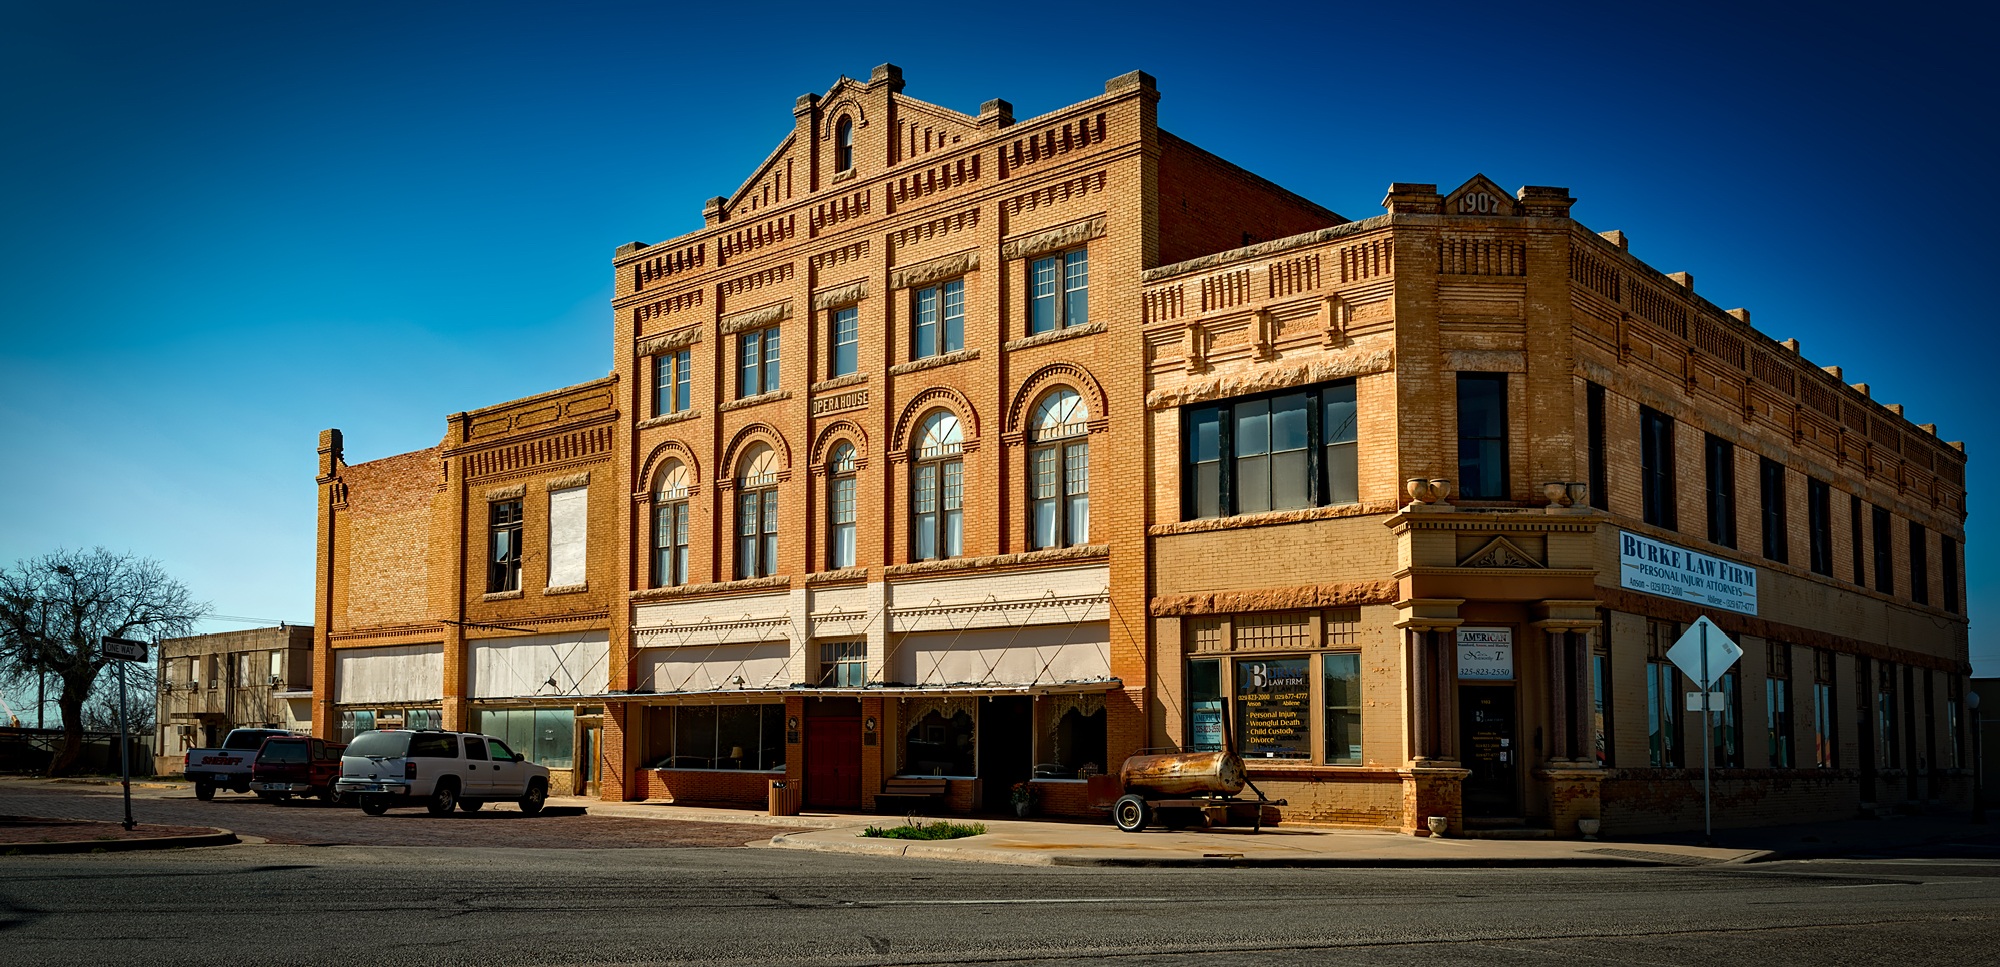
architecture, house, town, building, city, urban, cityscape, downtown, evening, opera house, plaza, landmark, facade, historic, tower block, hdr, historical, estate, texas, anson, metropolis, neighbourhood, towns, urban area, residential area, human settlement